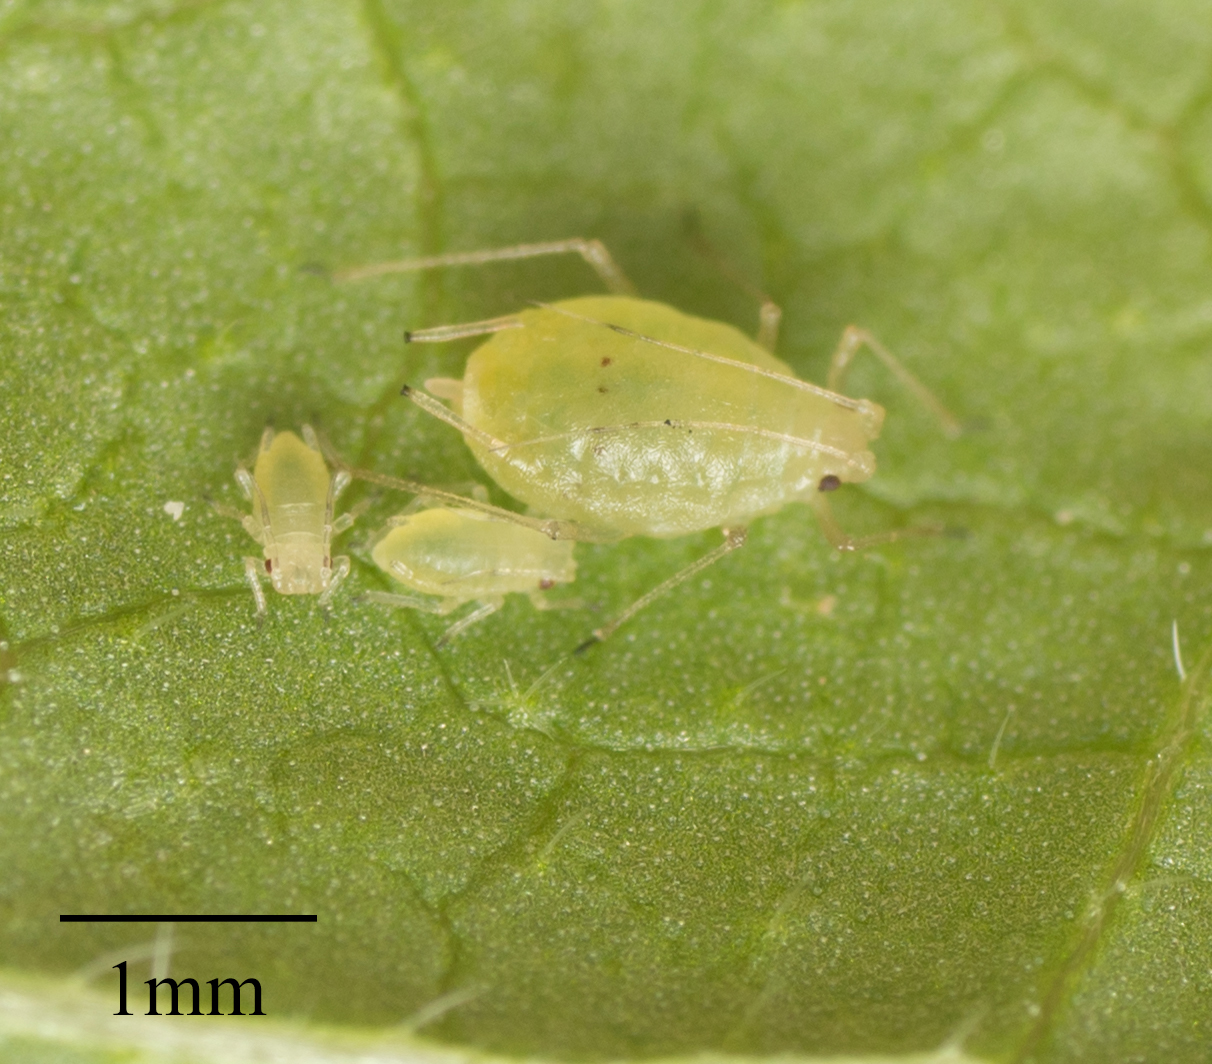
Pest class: green_peach_aphid